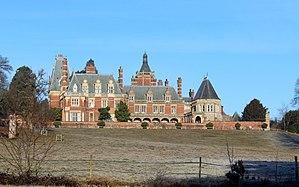
Henry Clutton, né le 19 mars 1819 et mort le 27 juin 1893, est un architecte anglais de l'époque victorienne.